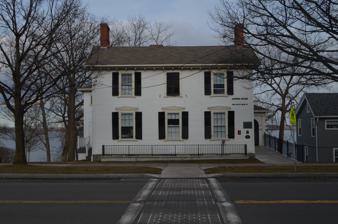
Building: Durfee House
Country: United States of America
Year built: 1787
42°51′32″N 76°58′54″W / 42.8589°N 76.98178°W / 42.8589; -76.98178 The Durfee House from across Route 14 , with Seneca Lake in the background. The Durfee House is a historic building that now serves as student housing for Hobart and William Smith Colleges in Geneva, New York . It was originally built downtown as a land speculator's office during the nascence of European settlers in the region. Frederick Augustus de Zeng and his family are supposed to be early owners. Dated to 1787, it is the oldest known extant structure in Geneva and the surrounding area; however, the building was moved to its present location at 639 South Main Street in 1838 and expanded at least once in its history, in the late 1790s and/or in the 1840s. This hinders its historical landmark eligibility, despite the fact that it is considered to be one of the oldest extant frame buildings west of Rome, New York . Owned by Hobart College since 1840, the building is named for mathematician and dean William Pitt Durfee . See also Geneva Hall and Trinity Hall, Hobart & William Smith College References